Coriolanus

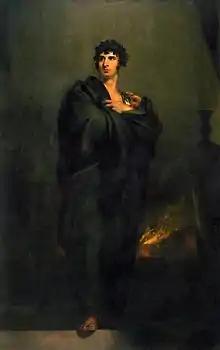
"John Philip Kemble as Coriolanus" by Thomas Lawrence, 1798

Coriolanus ( or ) is a tragedy by William Shakespeare, believed to have been written between 1605 and 1608. The play is based on the life of the legendary Roman leader Gnaeus Marcius Coriolanus. Shakespeare worked on it during the same years he wrote "Antony and Cleopatra", making them his last two tragedies.